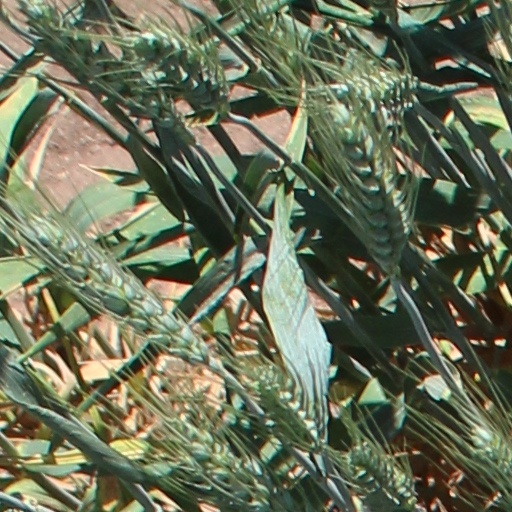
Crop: wheat